PATTS College of Aeronautics

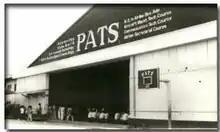
Former PATTS campus

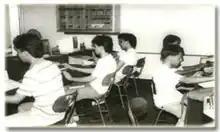
Computer laboratory in the 70s

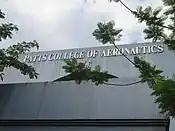
Facade in 2023

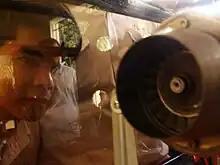
A student inspects a mini gas turbine engine.

"Aeroscope" magazine is the official publication of PATTS College of Aeronautics. It is published quarterly to provide readers with the latest updates from the aviation industry and inform them about school-related activities. It operates independently from all other parts of the school. It is essentially a technical magazine and is published in English and Filipino